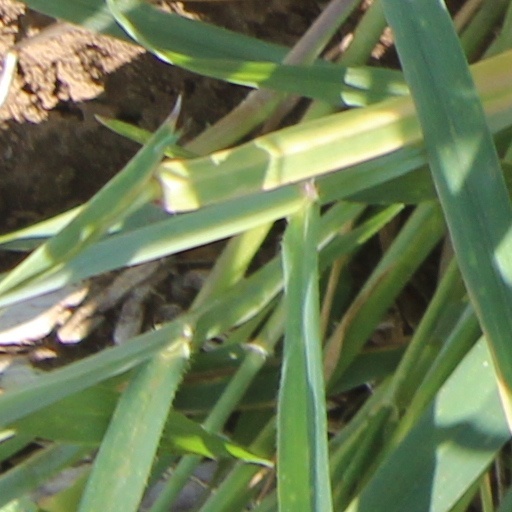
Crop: wheat